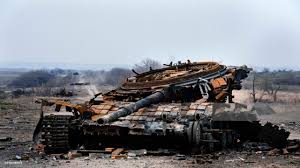
Label: Tank